Princess Clémentine of Belgium

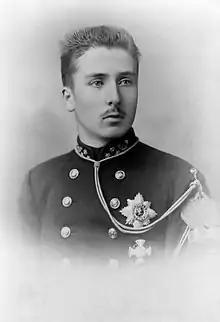
Prince Baudouin of Belgium, 1889. Photography by Jean Günther.

As a teenager, Clémentine fell in love with her cousin Prince Baudouin, considered the future heir to the throne. The young man, who did not share the feelings that his cousin had for him and did not like the atmosphere that reigned at his uncle's house in Laeken, was supported in his refusal by his parents, accentuating the cooling of relations between Leopold II and his brother the Count of Flanders, father of the intended groom. The latter found his niece a "beautiful lady, but too tall and affected"; he was also critical to the girl, whom in private he called "the big Clémentine". All hope vanished when Prince Baudouin died of pneumonia on 23 January 1891 at the age of 21. The princess drew on faith the courage to overcome the death of her cousin and first love.